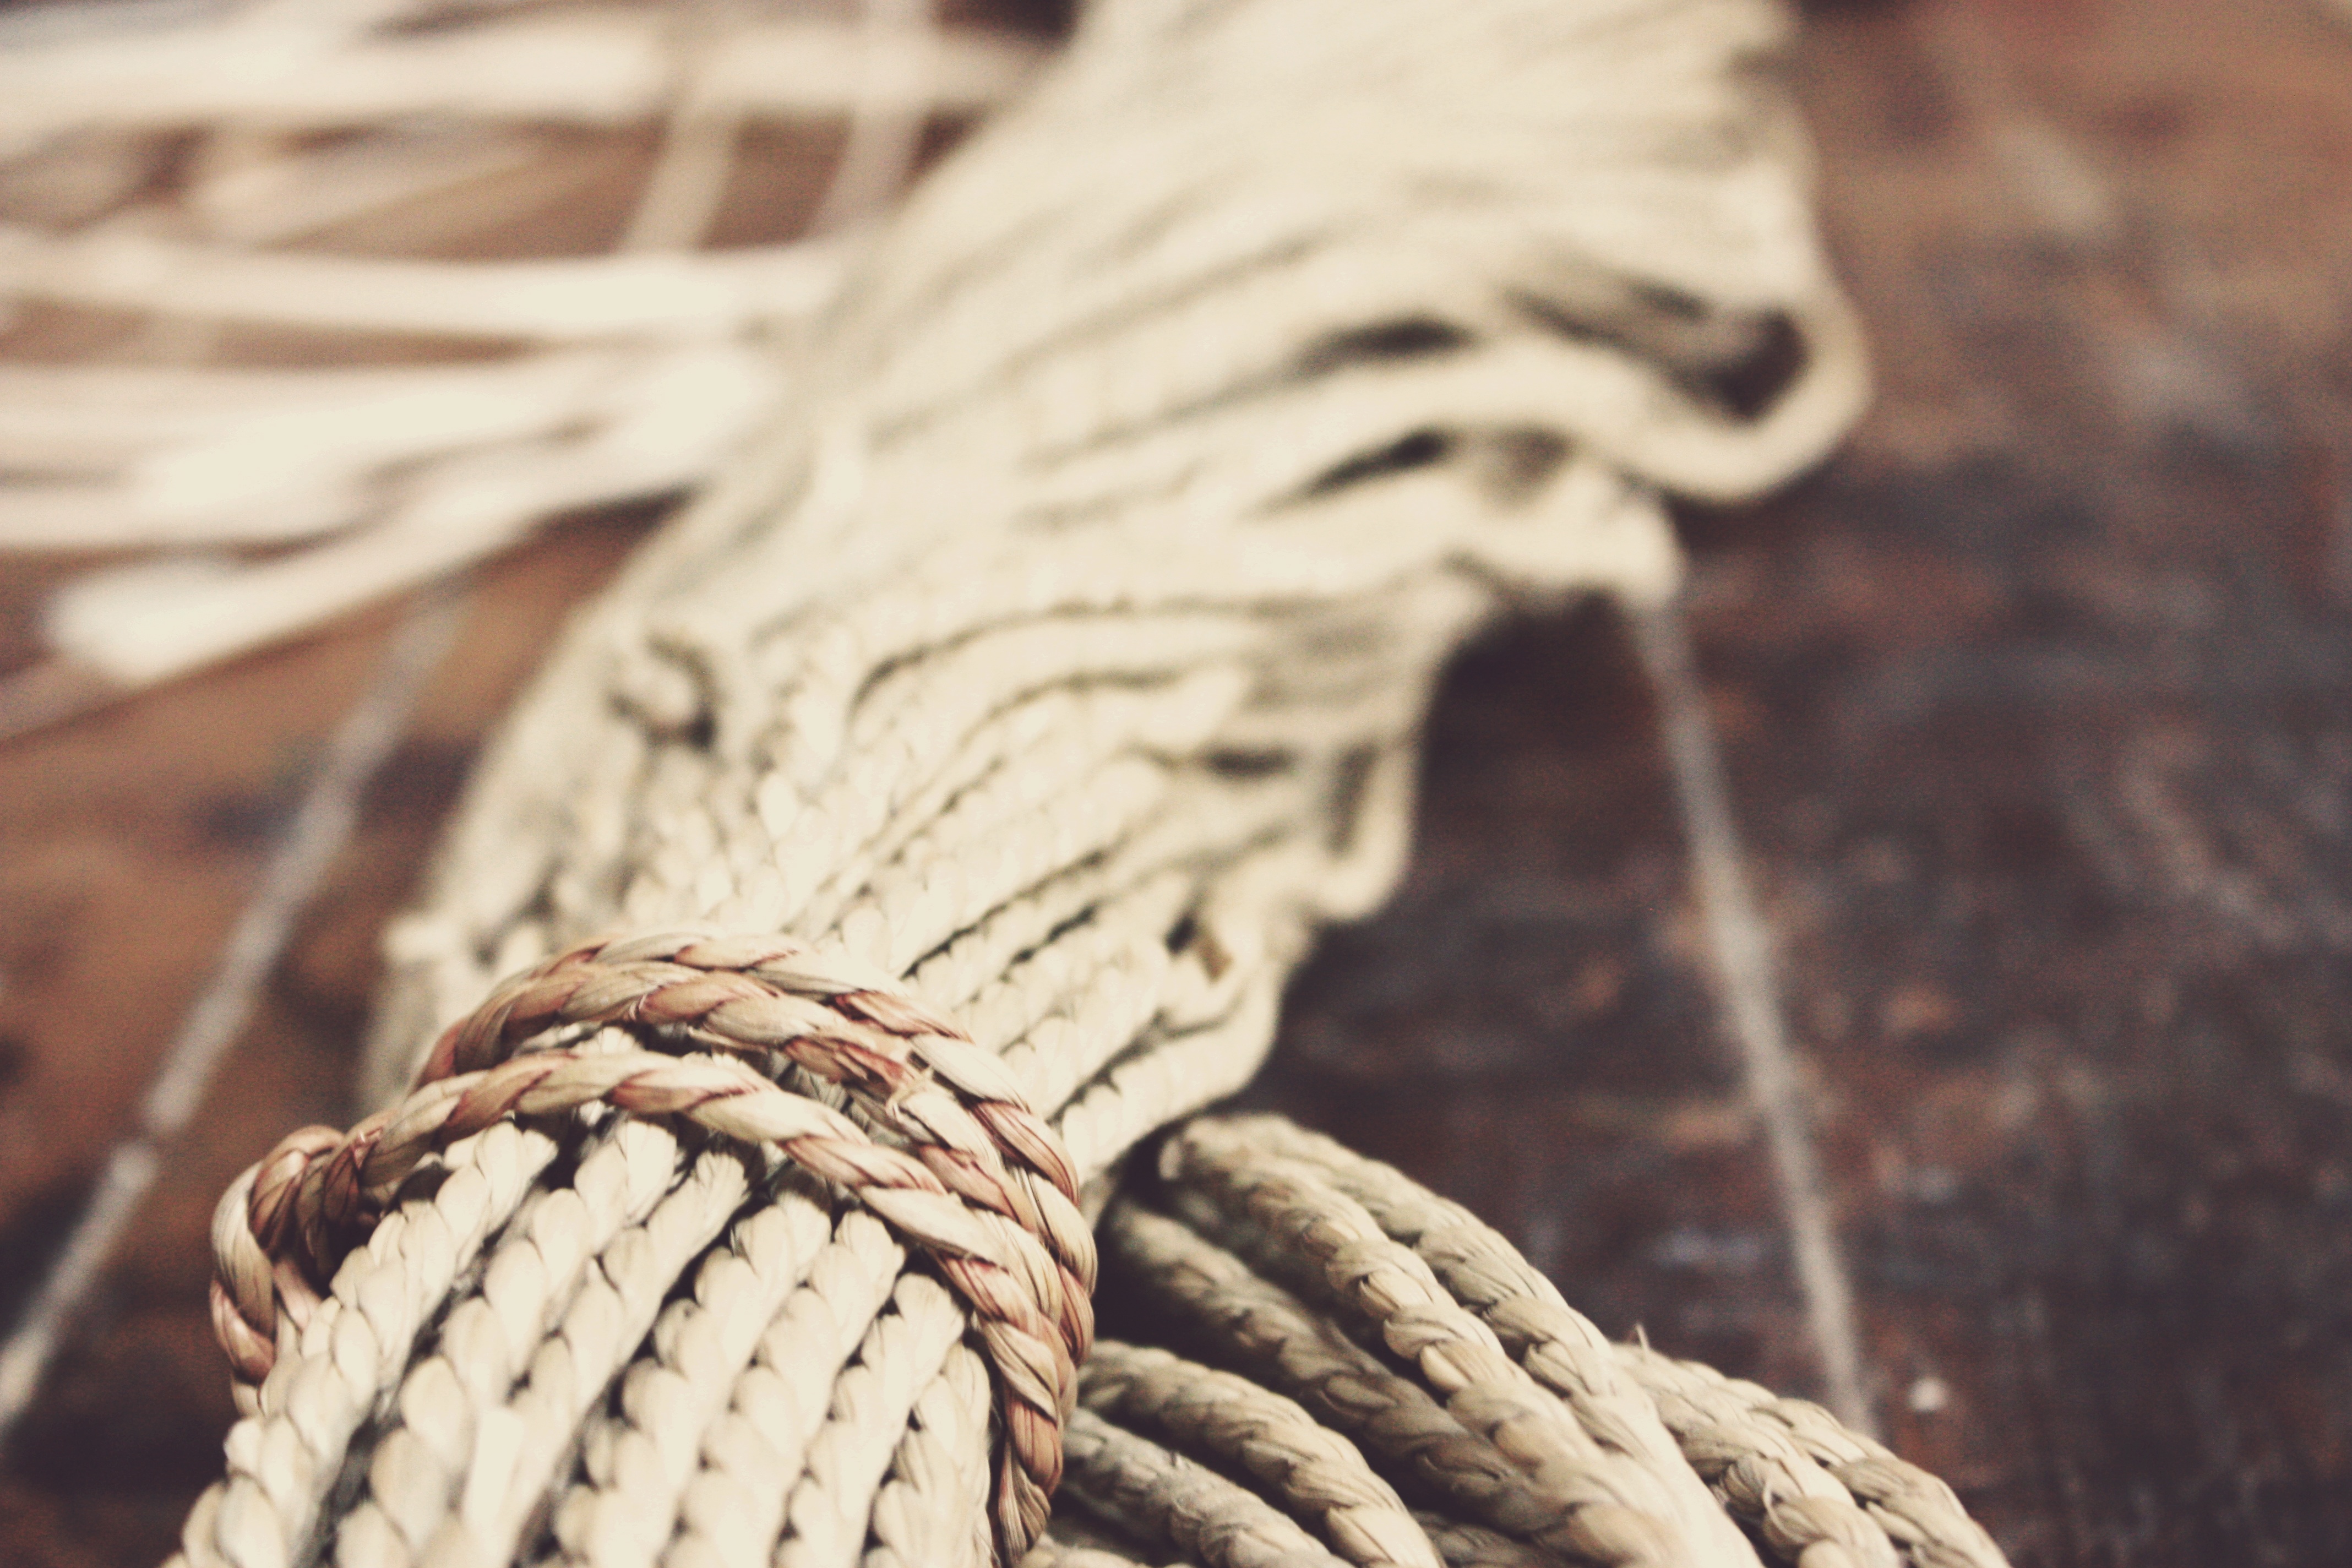
tree, branch, rope, plant, wood, leaf, trunk, food, soil, twig, close up, macro photography, grass family